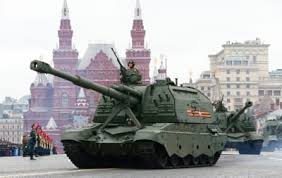
Label: Self Propelled Artillery